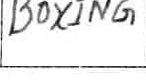
Label: boxing